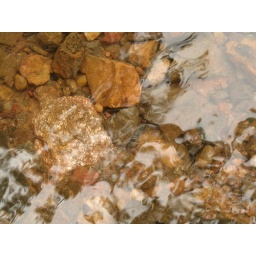
Clear water at a river close by to Dharmasthala